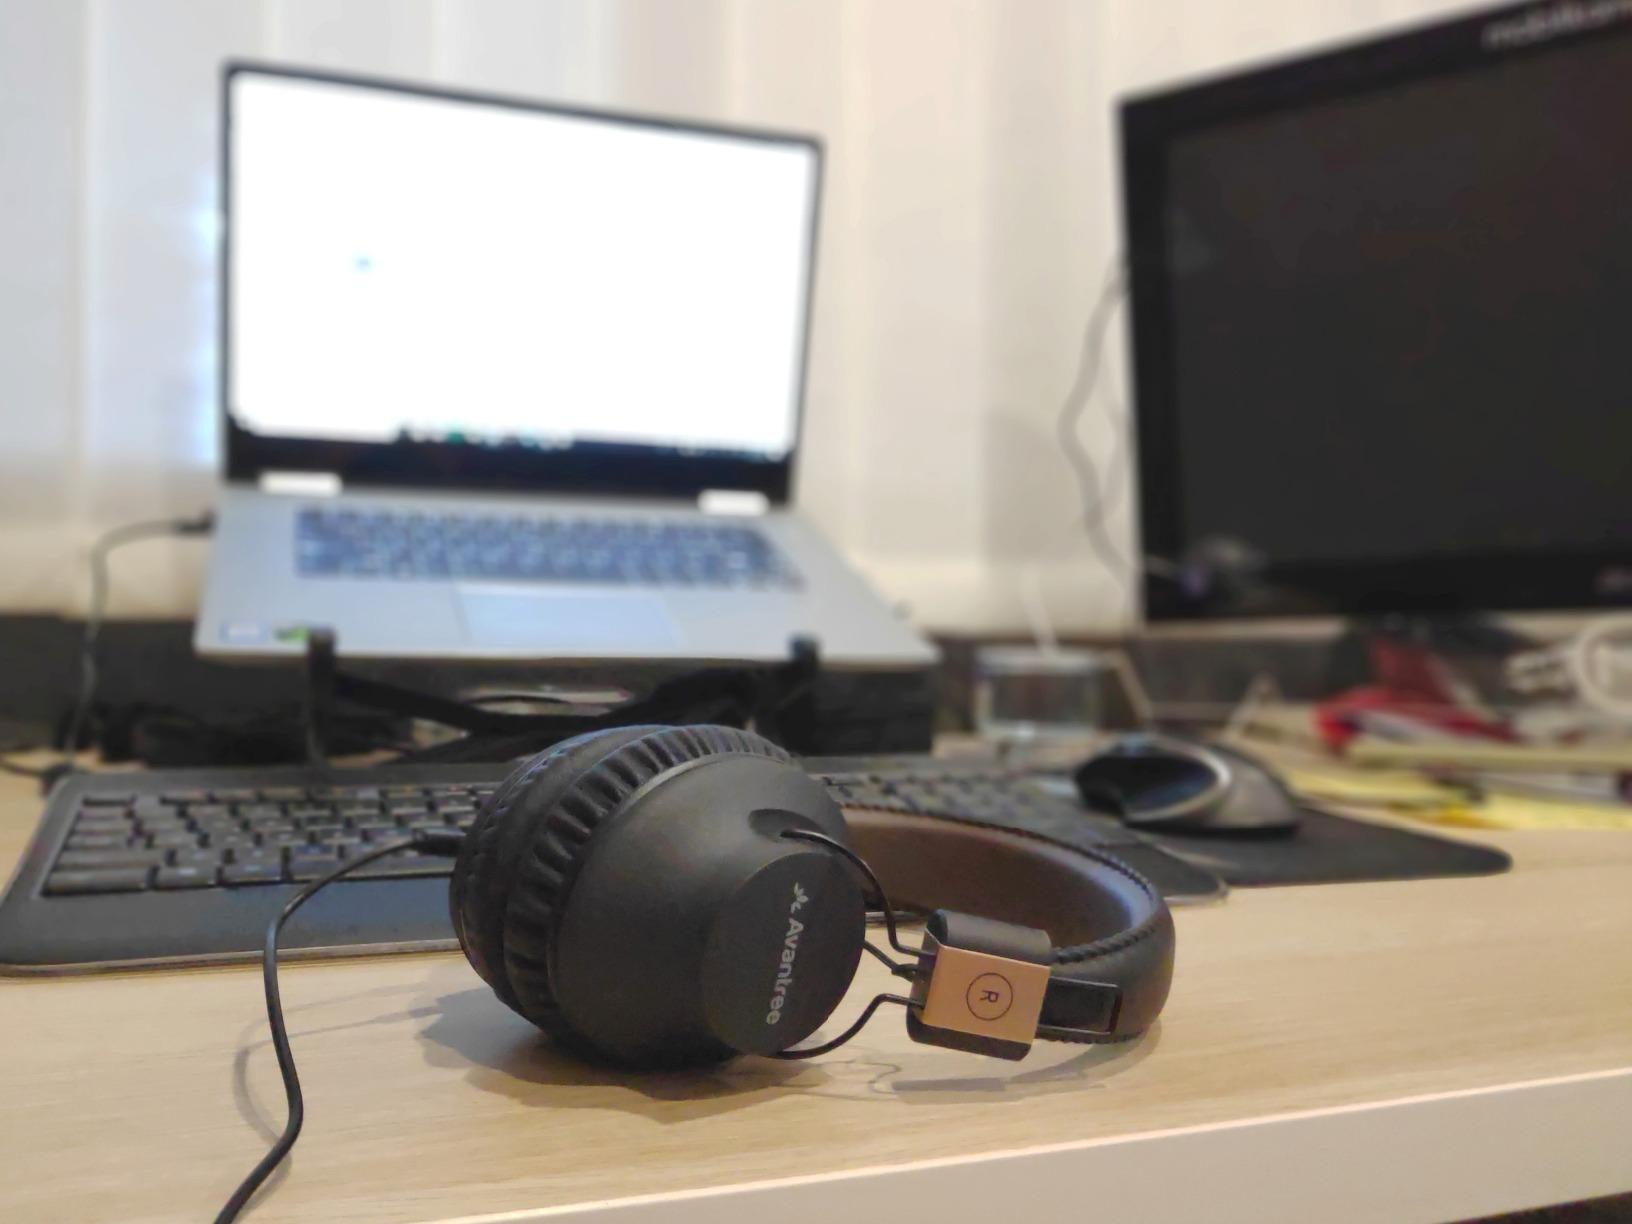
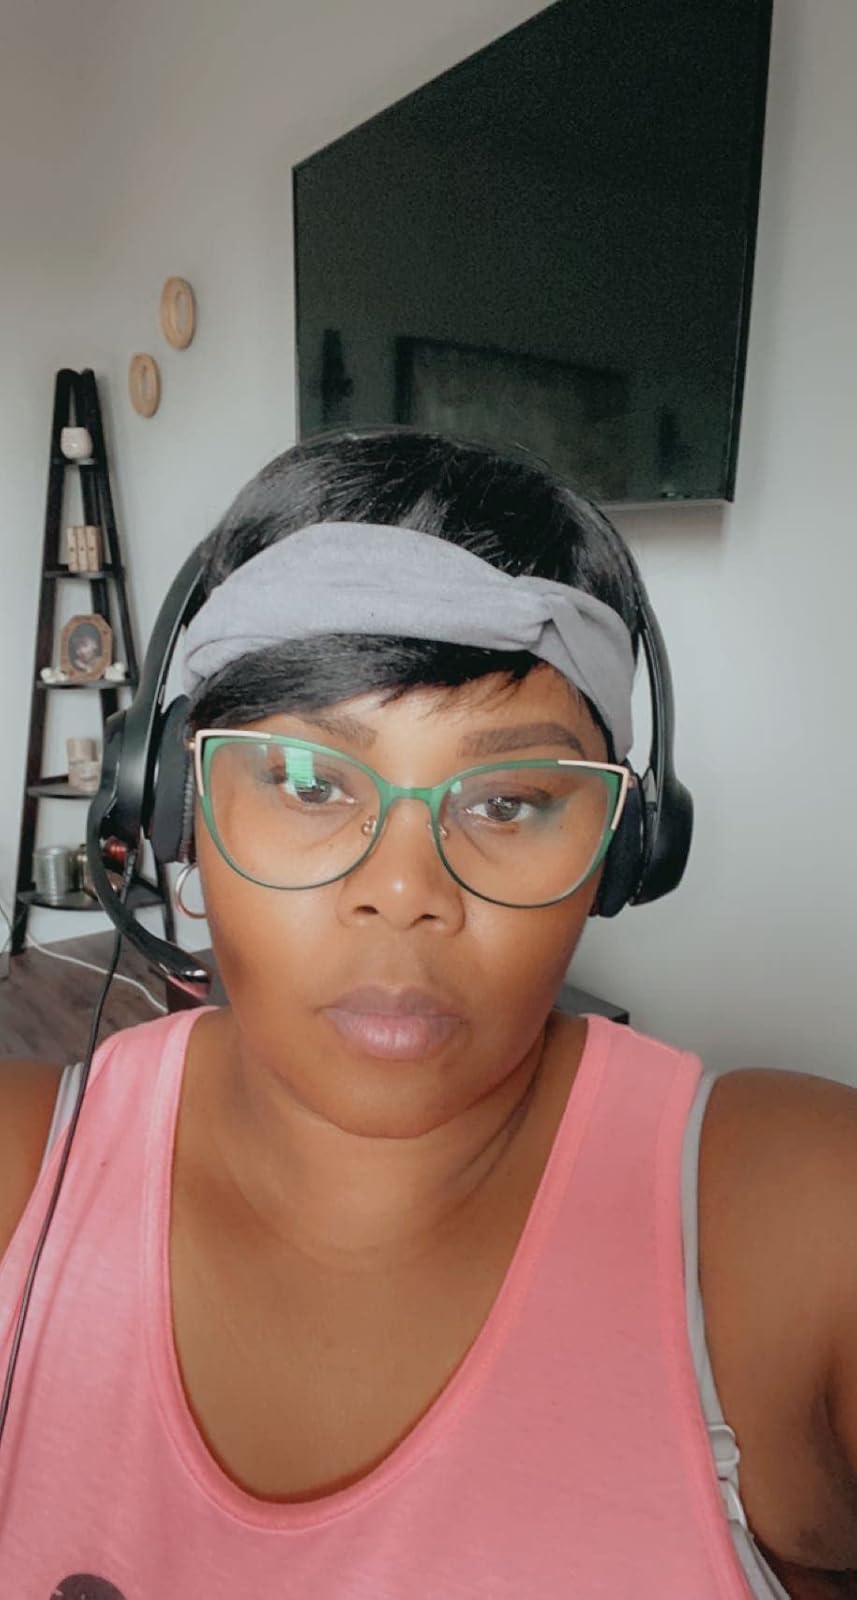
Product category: headphones
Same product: no